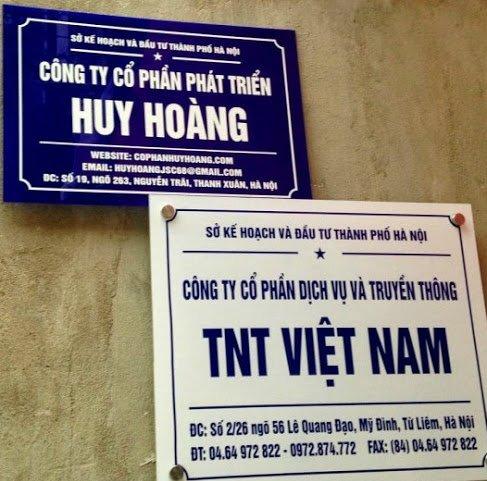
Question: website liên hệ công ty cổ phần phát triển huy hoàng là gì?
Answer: website liên hệ công ty cổ phần phát triển huy hoàng là cophanhuyhoang. com